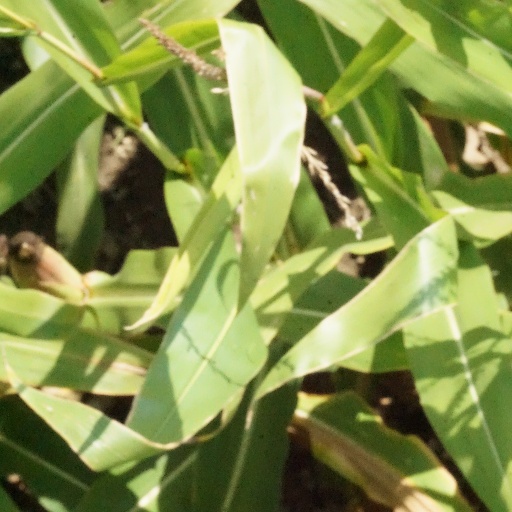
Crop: maize; corn